Besart Berisha

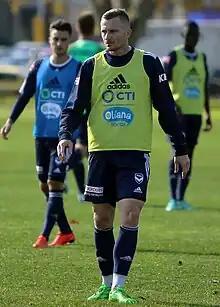
Berisha in training for Melbourne Victory in 2015

Besart Selim Berisha (born 29 July 1985) is a Kosovan professional football coach and former player who is the current assistant manager of Kosovo Superleague club Prishtina.